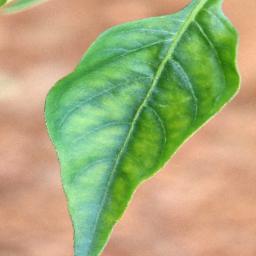
Label: healthy